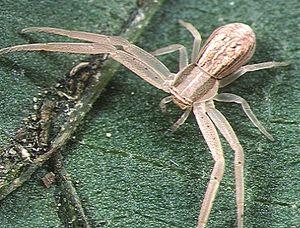
Les Thomisidae sont une famille d'araignées aranéomorphes.